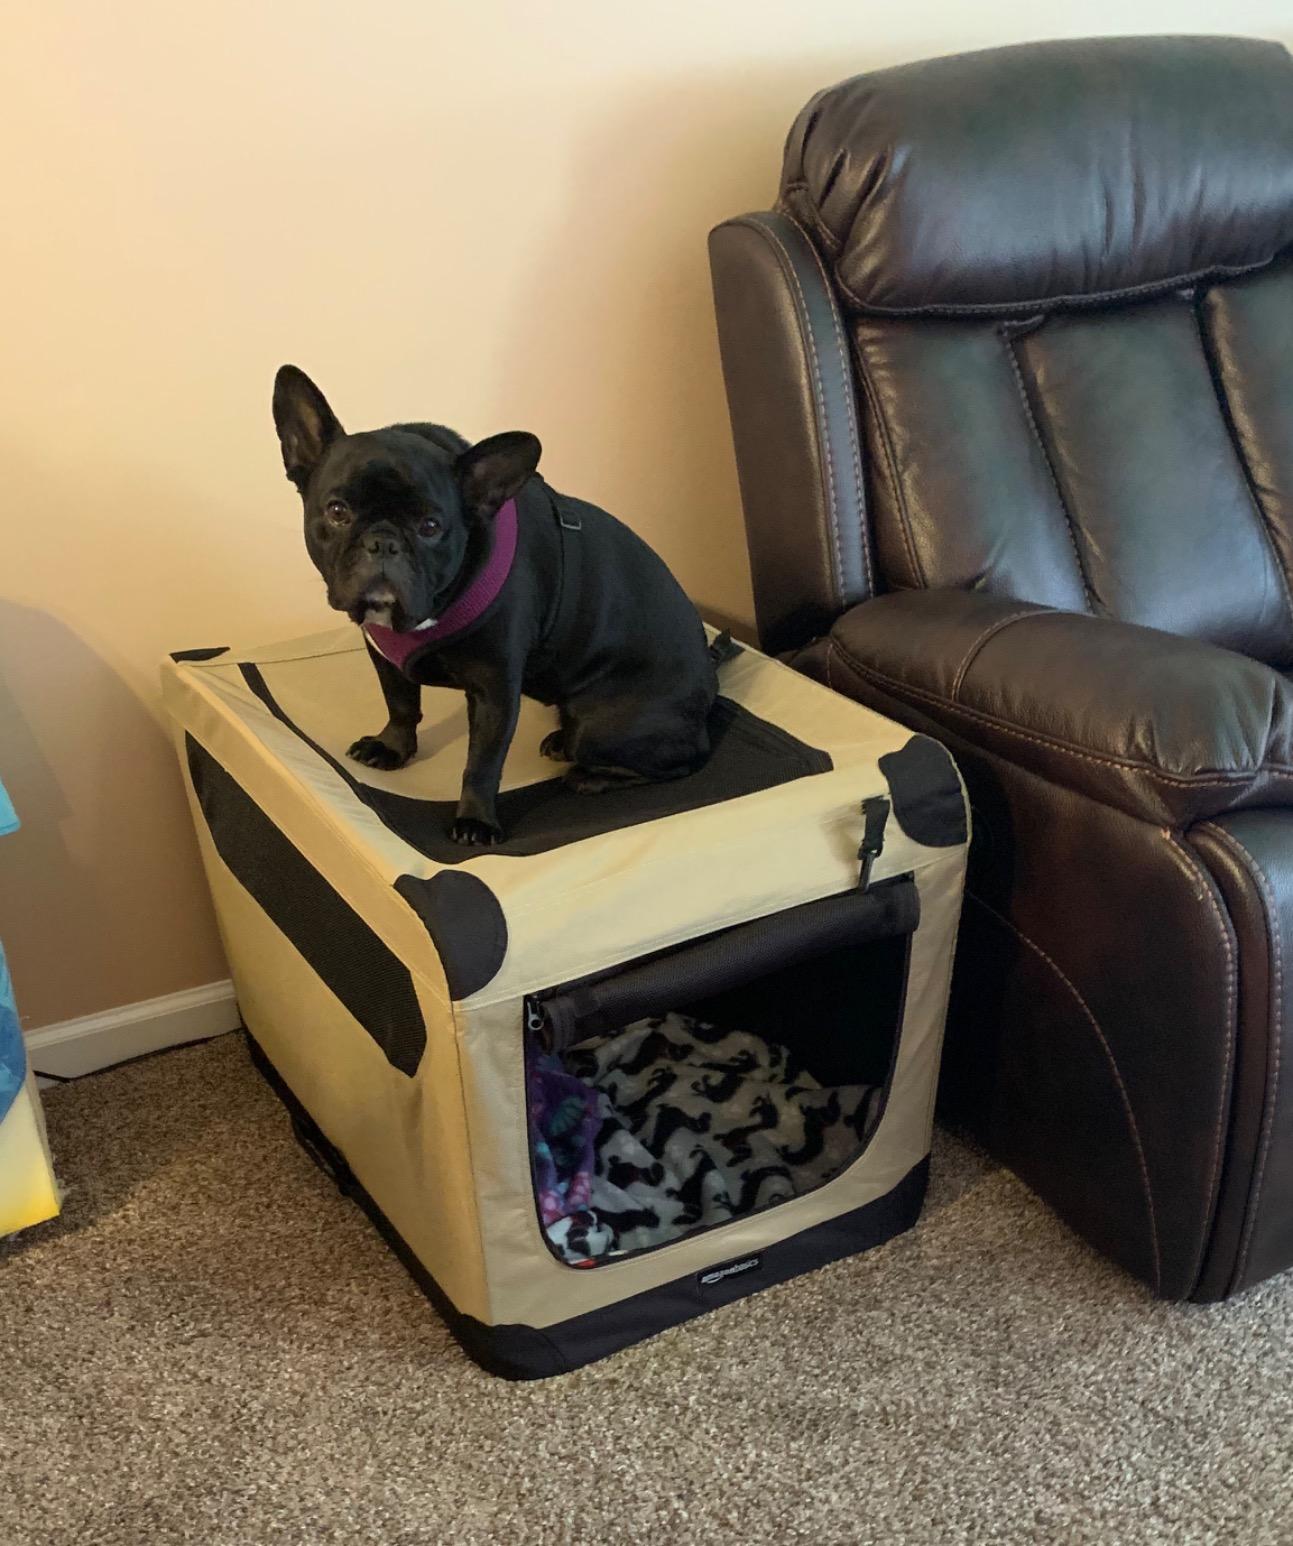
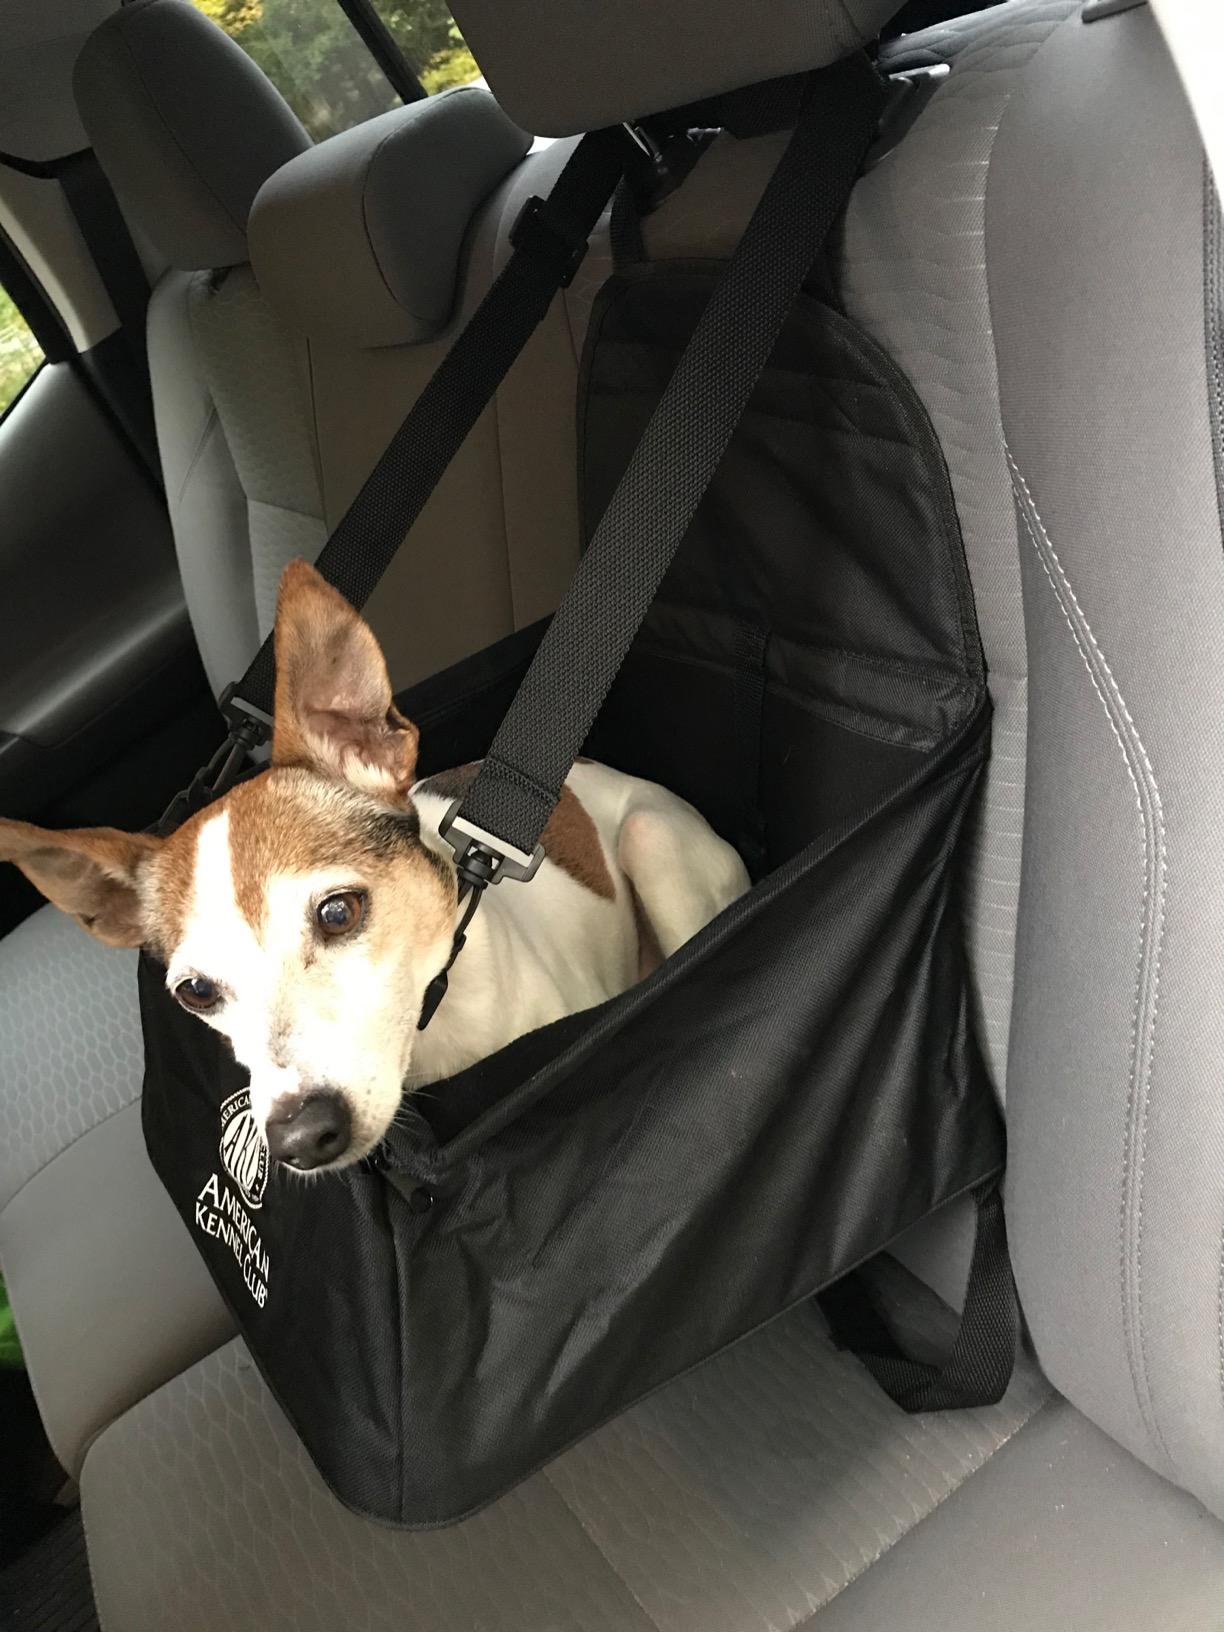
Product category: items_kennel
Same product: no